Balsham

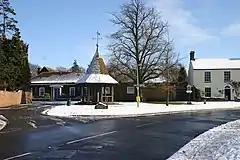
The "Prince's Memorial" bandstand.

The current church has a mix of dates, with the bell tower being the oldest part, dating from the 13th century. It was possibly built by Hugh de Balsham, who was Bishop of Ely between 1257 and 1286. The chancel dates from the early 14th century, whilst the nave with its clerestory dates from the late 14th – the 26 stalls with their misericords were added during this building phase and probably date from 1400. A rood loft was added in the latter half of the 15th century, and the chancel roof was raised with its clerestory being added at the same time.